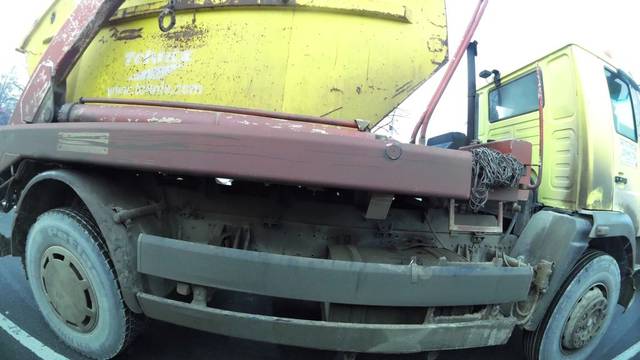
Region: Serbia
Coordinates: 41.999, 21.441